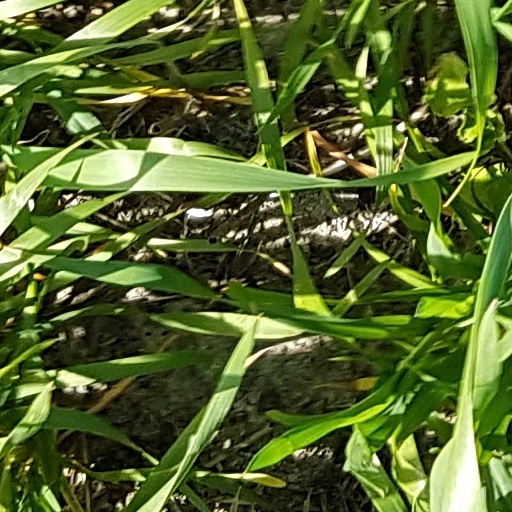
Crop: wheat